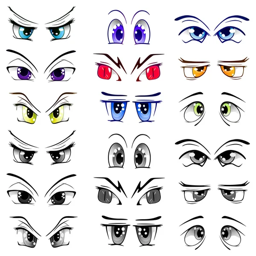
complete set of the drawn eyes royalty free stock illustrations